Consular Agency of the United States, Bremen

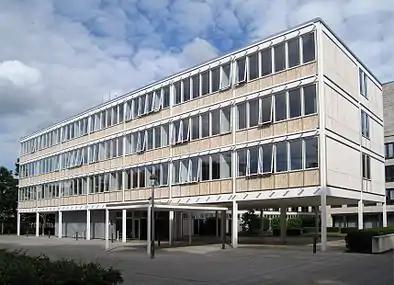
A new consulate was opened in Bremen in 1956 at the President-Kennedy-Platz. Designed by Gordon Bunshaft of Skidmore, Owings & Merrill, its architecture demonstrated the International Style of post-war Modernism, and was honored with an award from the Association of German Architects in 1974.

The six main consular offices in Germany—Berlin (consulate general), Bremen (consulate), Frankfurt (consulate), Hamburg (consulate general), Munich (consulate general), and Stuttgart (consulate)—reopened in the spring of 1946. New consulate buildings were built in the cities that had them after the war using a "common architectural language" with modernist designs. The Bremen consulate, planned by Skidmore, Owings & Merrill, was the first of these to be completed and was opened by 1955.